Tobu 6050 series

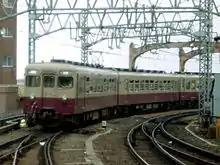
Original 6000 series EMU, August 1980

All 44 former 6000 series cars were rebuilt between September 1985 and October 1986 as sets 6151 to 6172, with the first sets entering service on 15 November 1985.